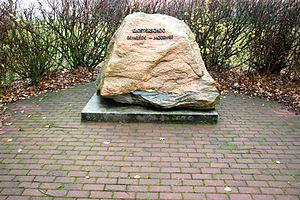
L’abbaye d'Olde est une ancienne abbaye bénédictine à Moorweg, dans le Land de Basse-Saxe et le diocèse d'Osnabrück.